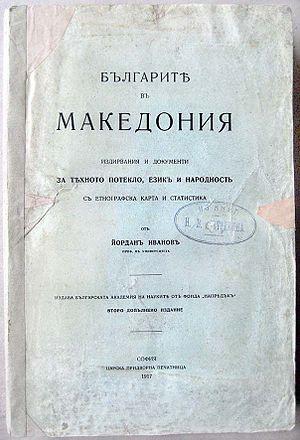
Les Bulgares en Macédoine est un magnum opus de Jordan Ivanov.